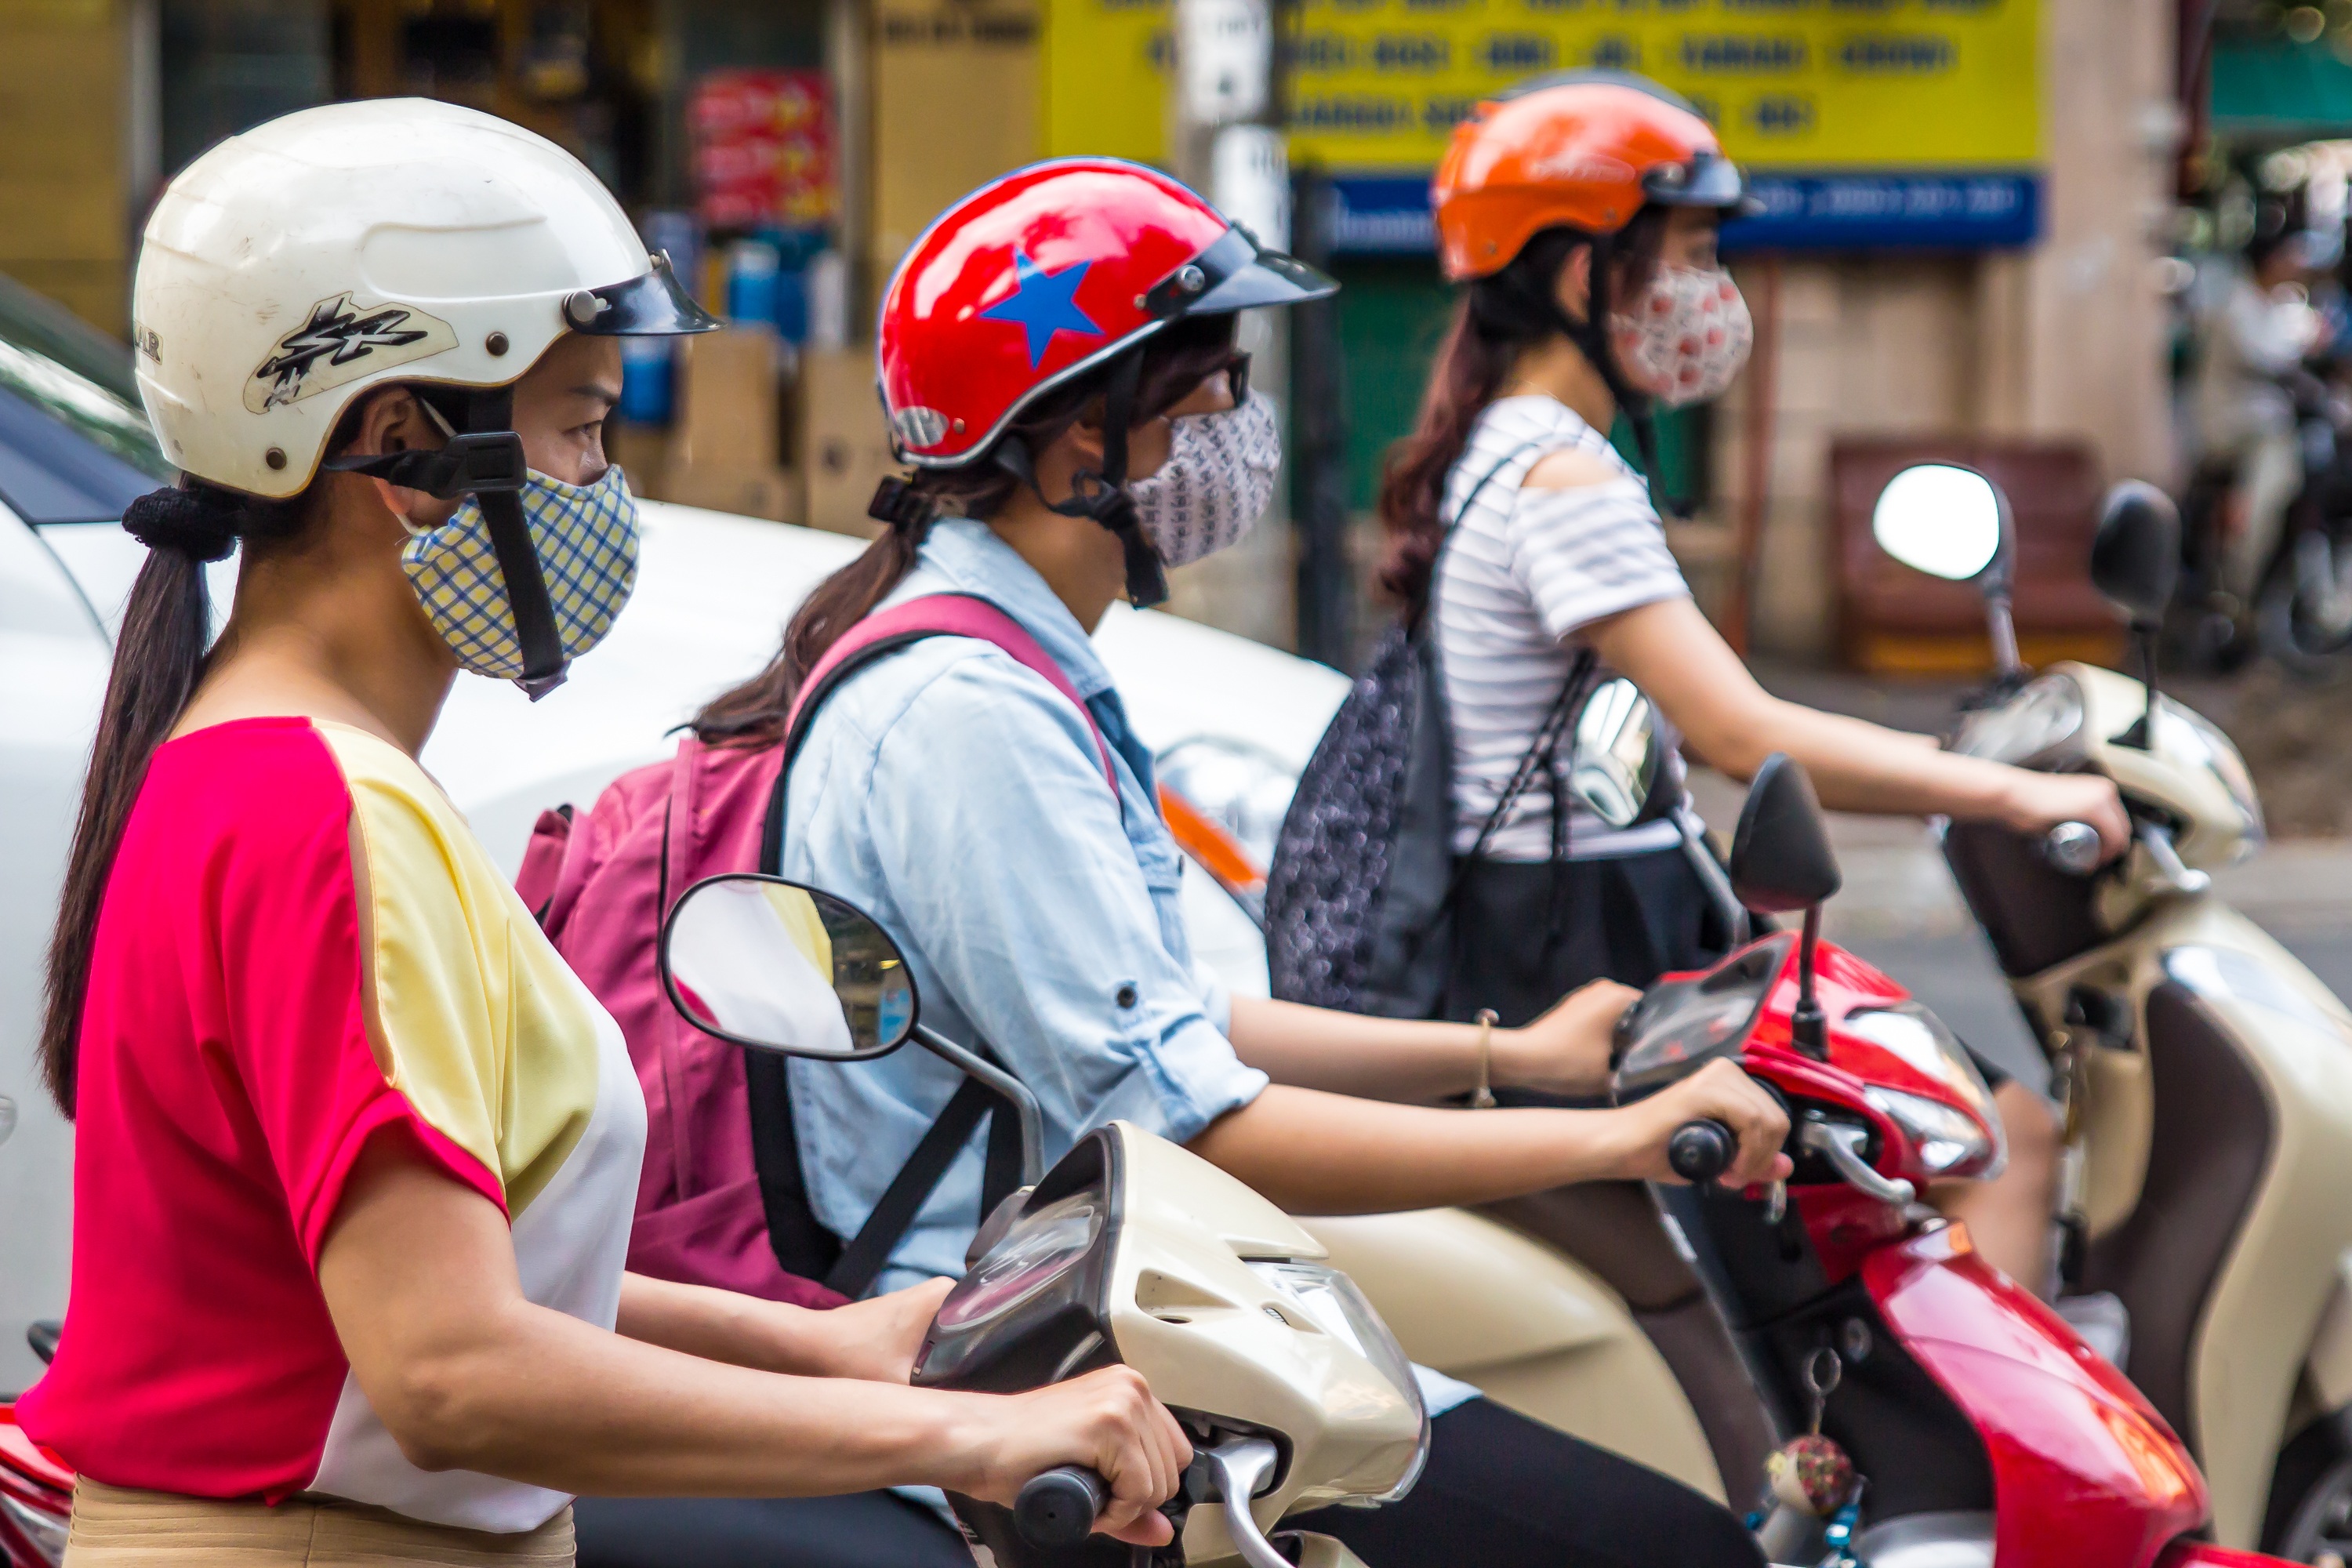
traffic, street, star, bicycle, city, urban, transportation, vehicle, asia, cycling, race, girls, mask, scooter, three, sports, helmet, jockey, protection, pollution, protect, vietnam, depth of field, hanoi, bicycle racing, endurance sports, road bicycle racing